Wedding breakfast

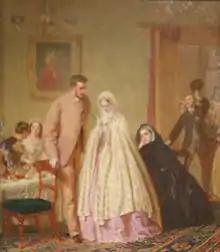
George Elgar Hicks's "The Wedding Breakfast", 1862

The name is claimed to have arisen from the fact that in pre-Reformation times, the wedding service was usually a Eucharistic Mass and that the newlyweds would therefore have been fasting before the wedding in order to be eligible to receive the sacrament of Holy Communion. After the wedding ceremony was complete, the priest would bless and distribute some wine, cakes, and sweetmeats, which were then handed round to the company, including the newlyweds. This distribution of food and drink was therefore a literal "break fast" for the newly married couple, though others in attendance would not necessarily take Communion and therefore would not necessarily have been fasting. Since usage of the phrase cannot be shown to date back earlier than the first half of the 19th century however, a pre-16th-century origin seems unlikely.